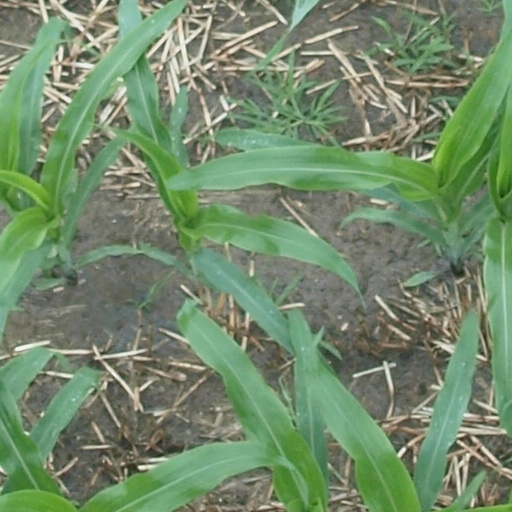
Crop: maize; corn